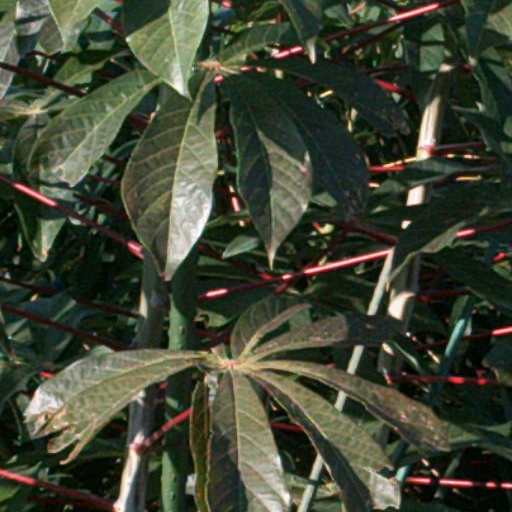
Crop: cassava